Cornwell Inn

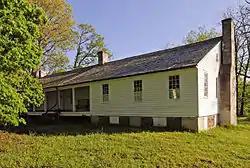
Cornwell Inn, April 2012

Cornwell Inn, also known as Cornwell's, is a historic inn located near Blackstock, Chester County, South Carolina. The original portion was built about 1841, and is a -story, five-bay, heavy-timber frame and weatherboard Federal style building, with a double pitched gable roof. It has two exterior end chimneys with free-standing chimney stacks and ten-foot deep, full length porches on two sides. A -story, five-bay addition with a full basement was added shortly after the original construction. It is one of South Carolina's surviving early stagecoach stops on a main state road, the Charlotte to Charleston Road.